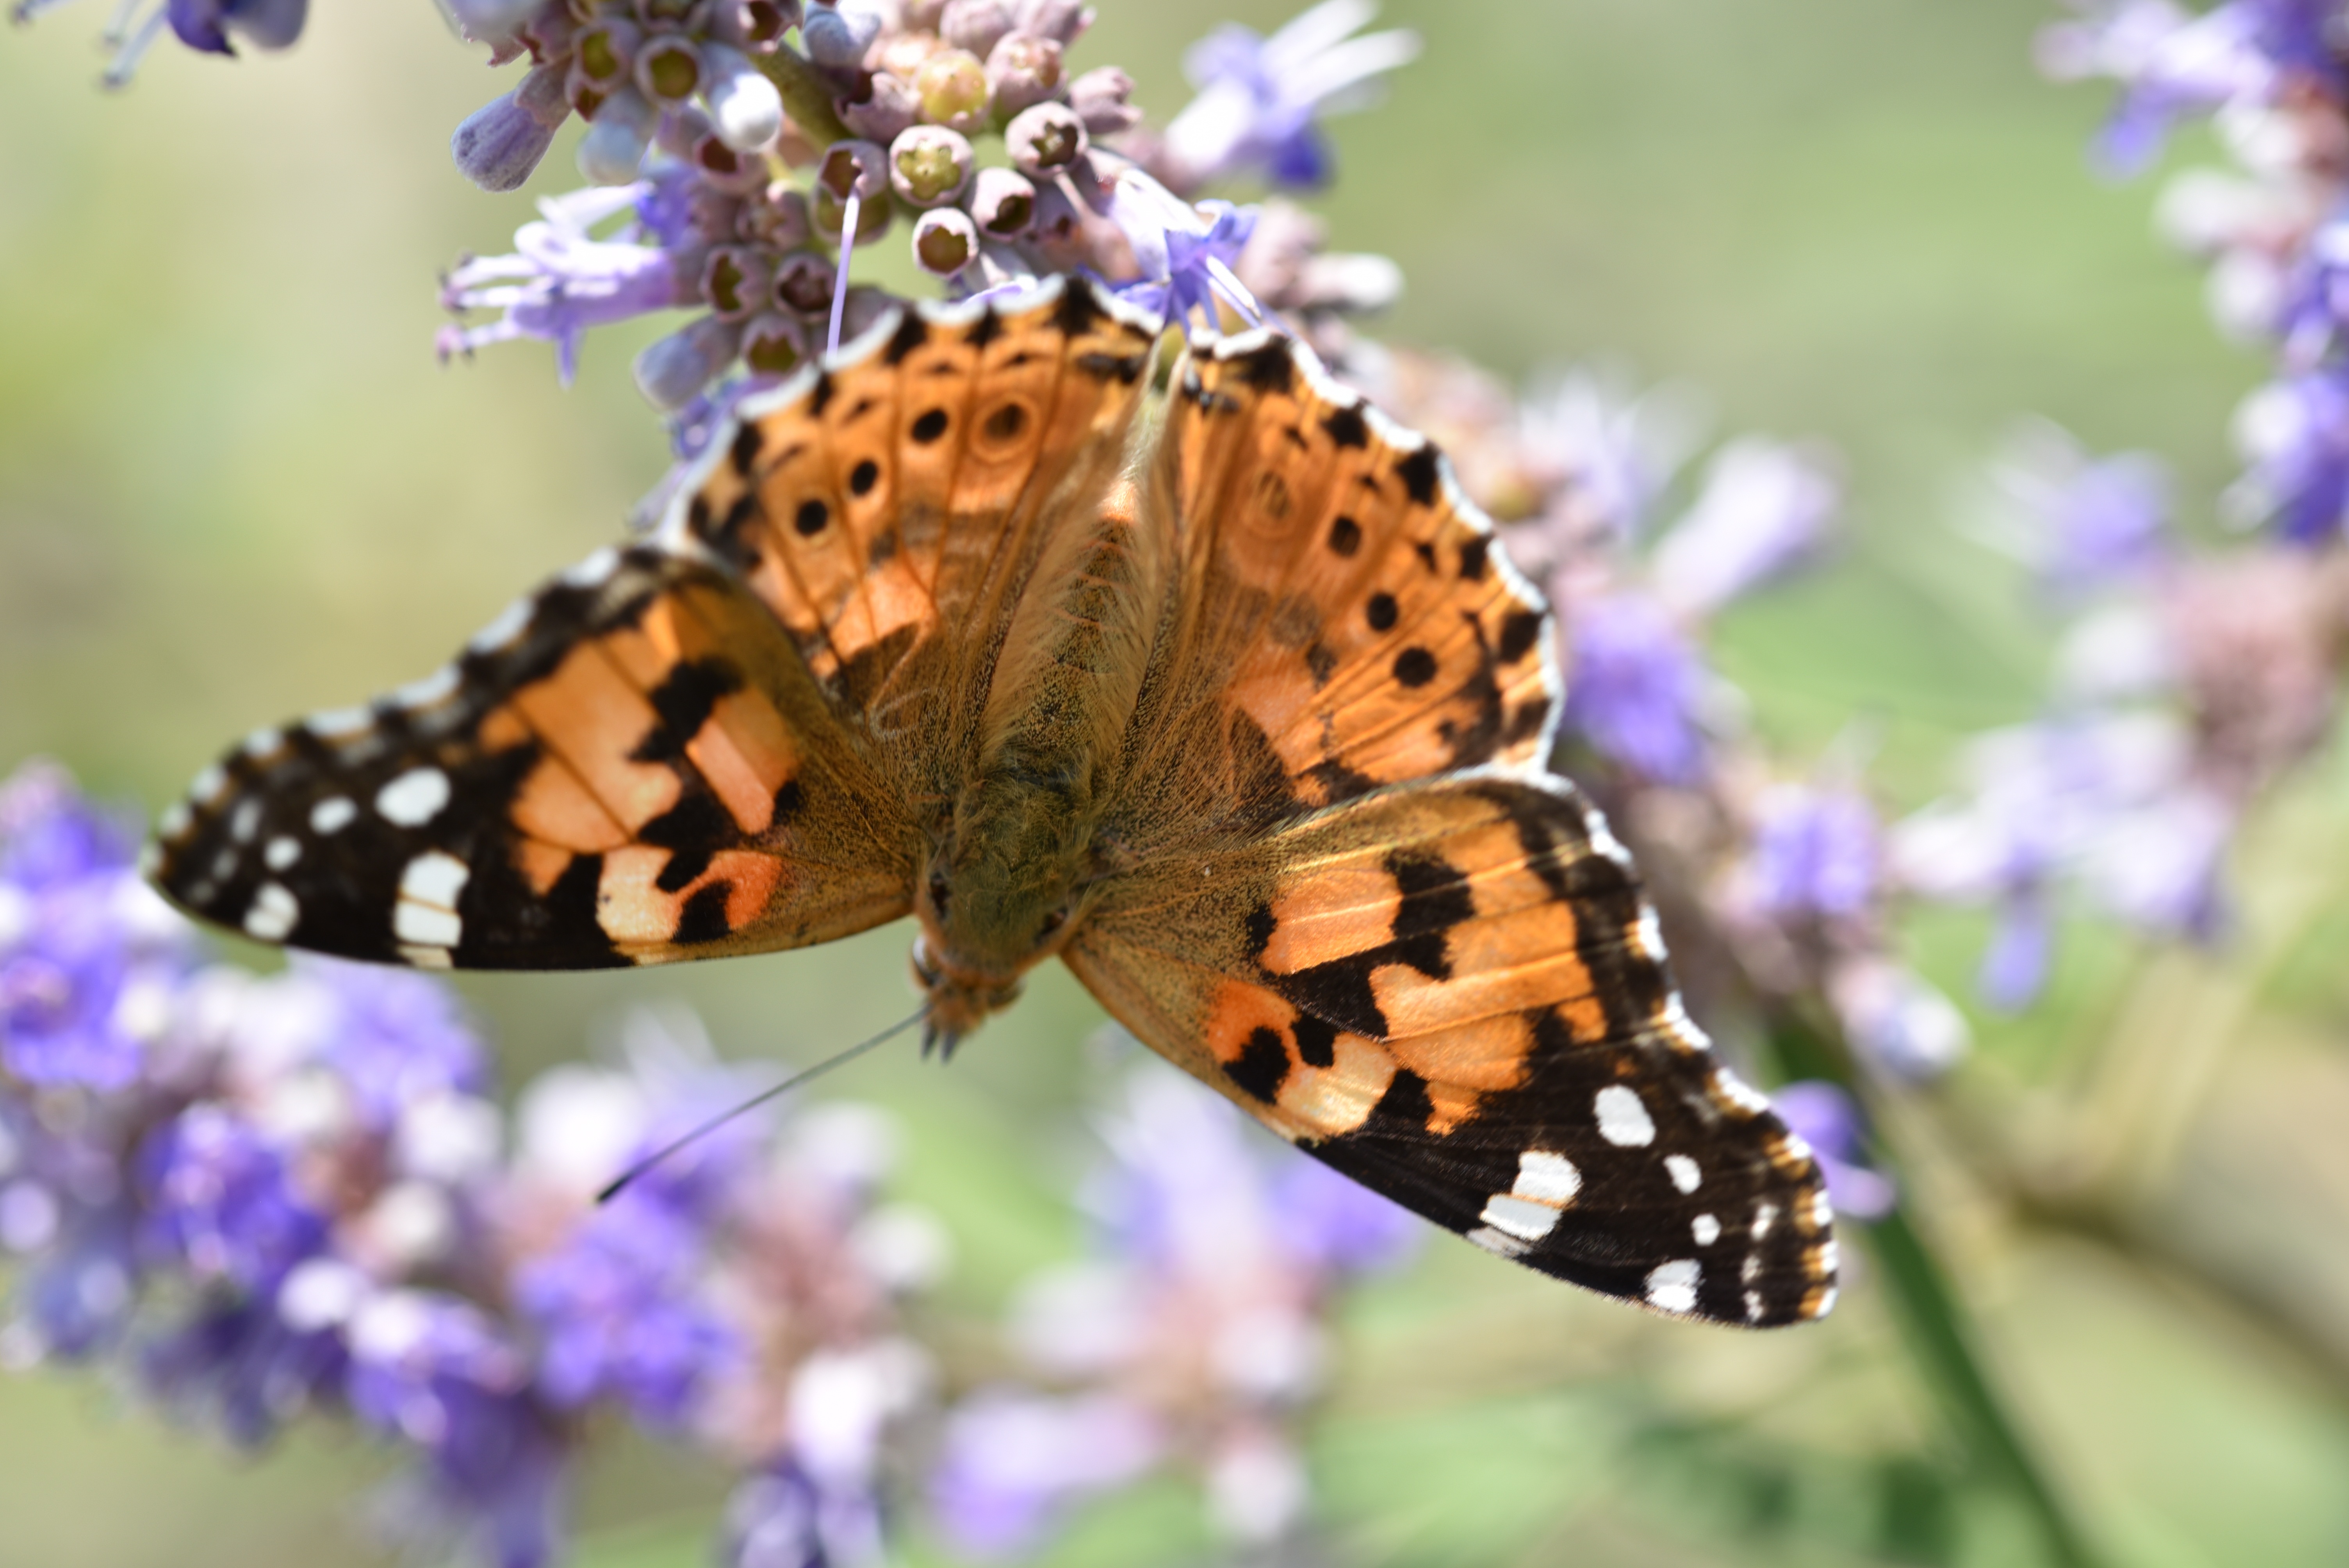
nature, photography, flower, insect, botany, butterfly, close, flora, fauna, invertebrate, close up, monarch butterfly, animals, nectar, macro photography, arthropod, pollinator, moths and butterflies, lycaenid